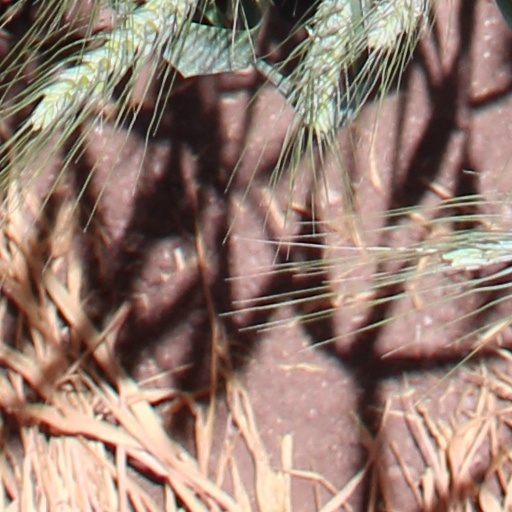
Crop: wheat